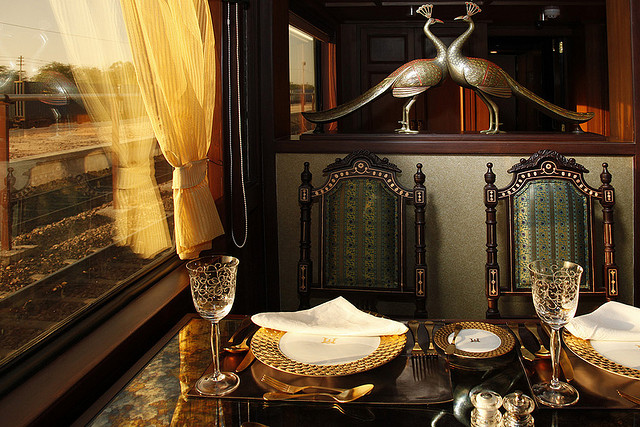
Ornately decorated table in dining area of railway train.

Fancy dinner car on a train going down the tracks